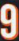
Number: 9